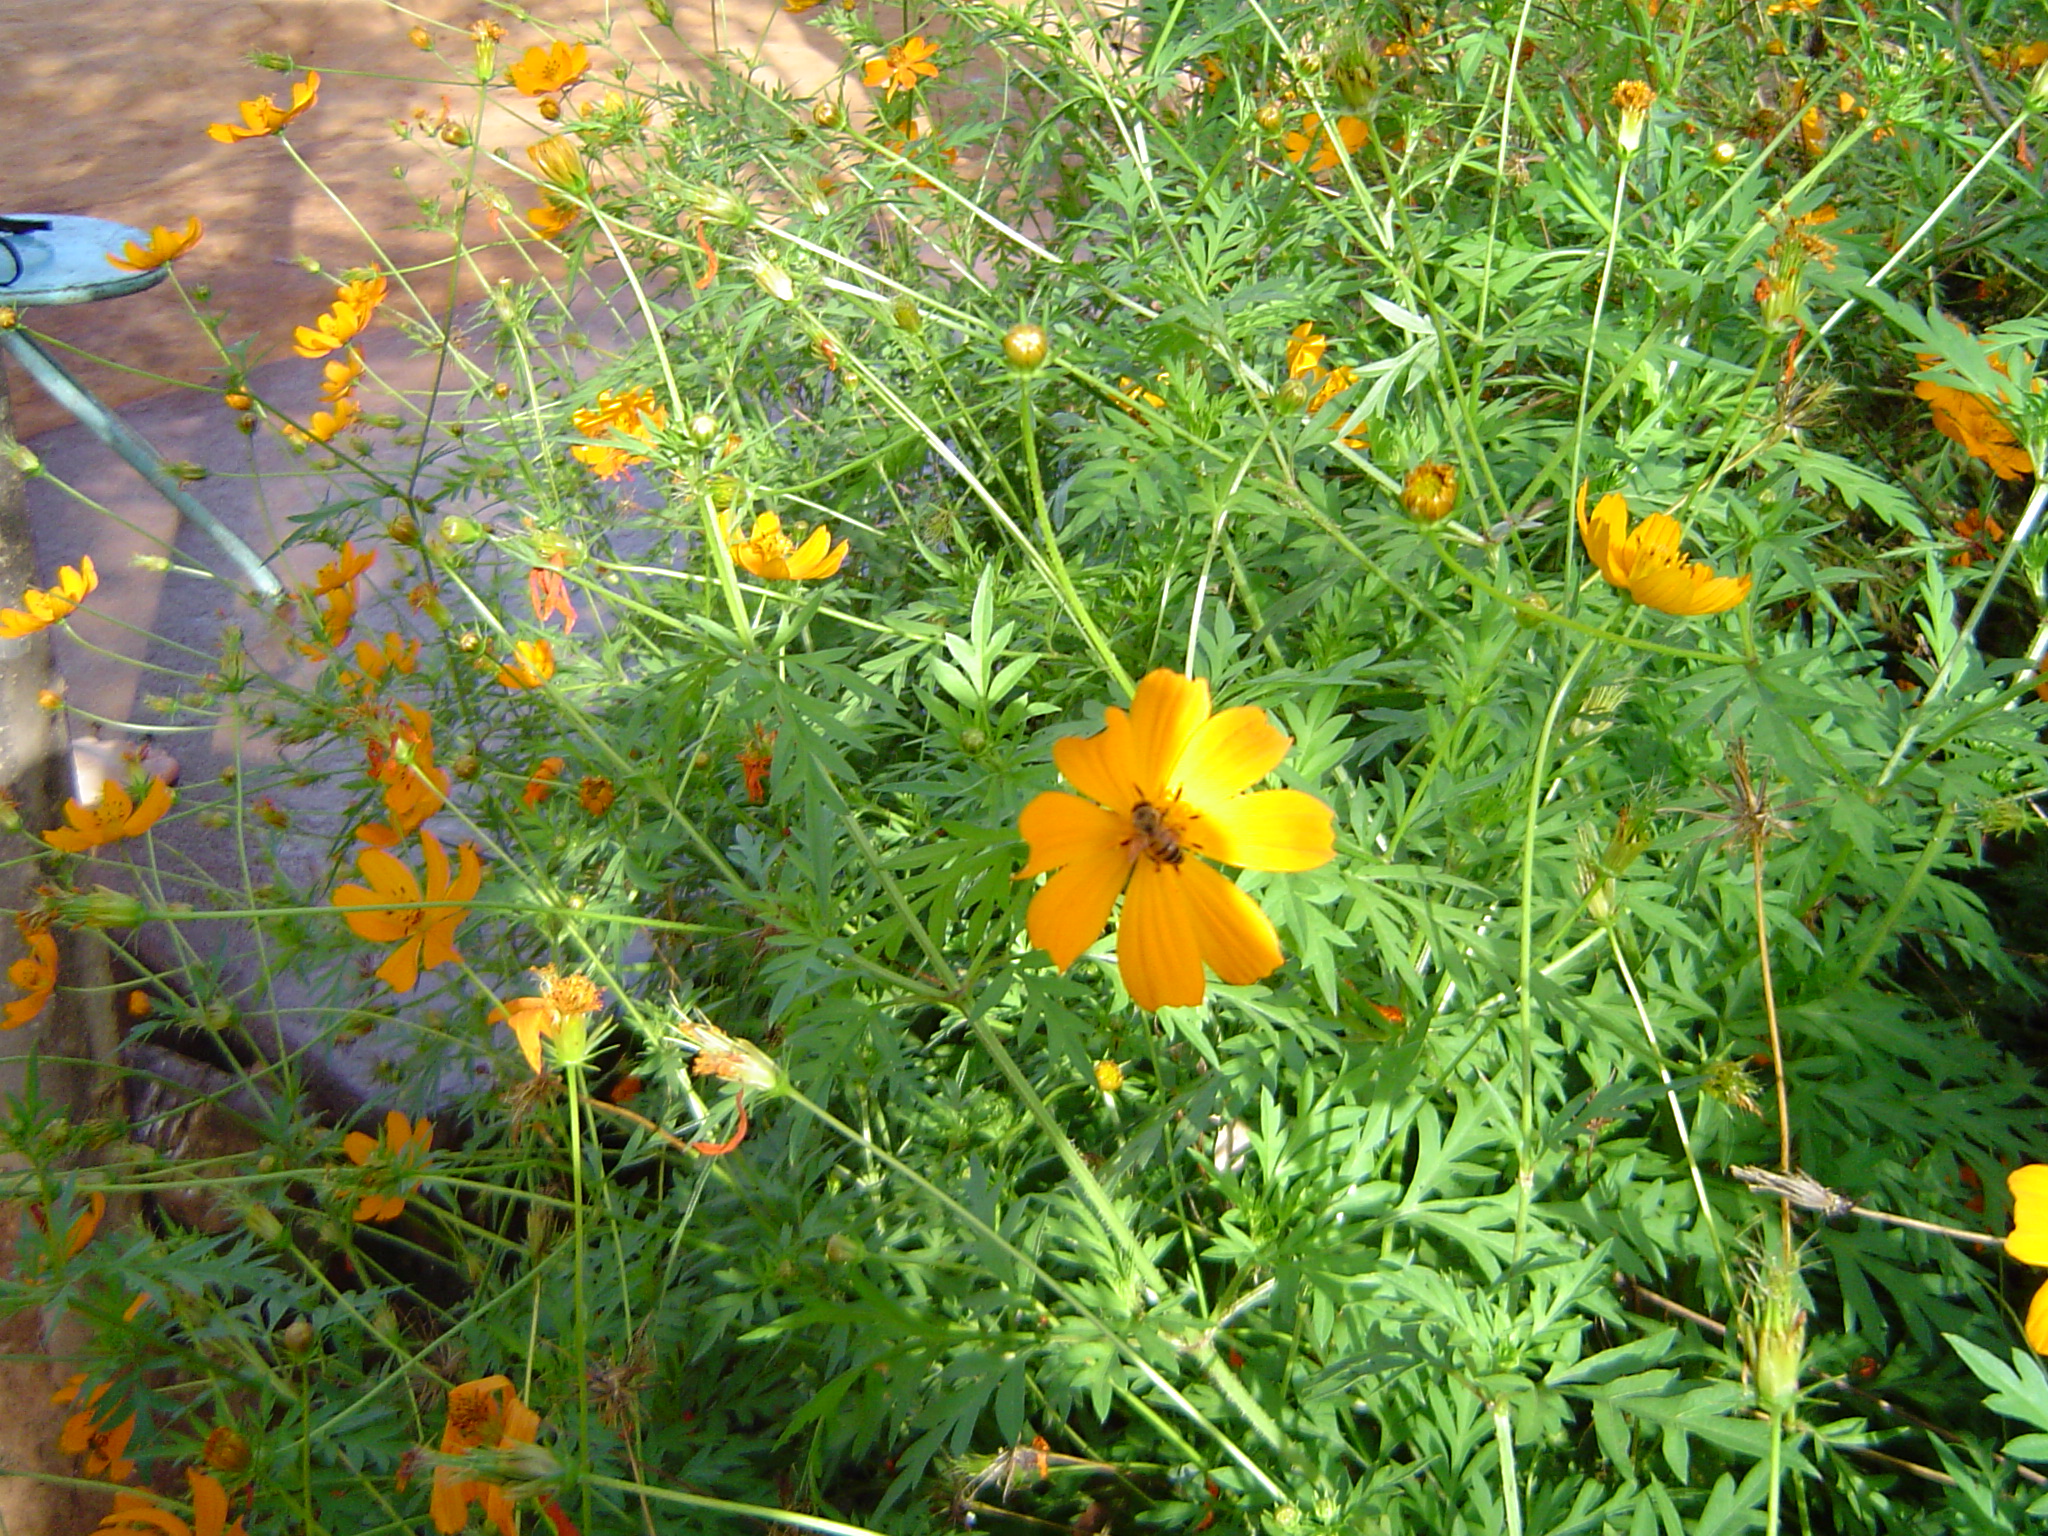
nature, plant, meadow, prairie, flower, fly, herb, flora, wildflower, flowers, bee, insects, honeybee, chapadadiamantina, flowering plant, daisy family, annual plant, land plant